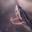
Label: snake